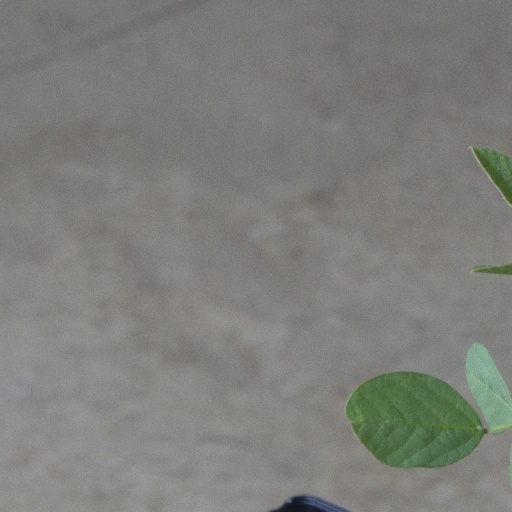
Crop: soybean